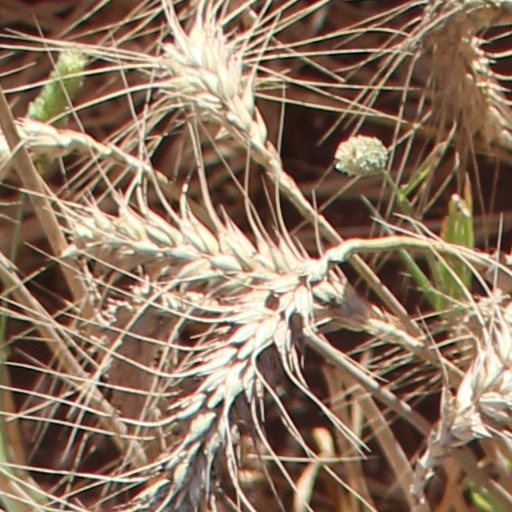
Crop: wheat